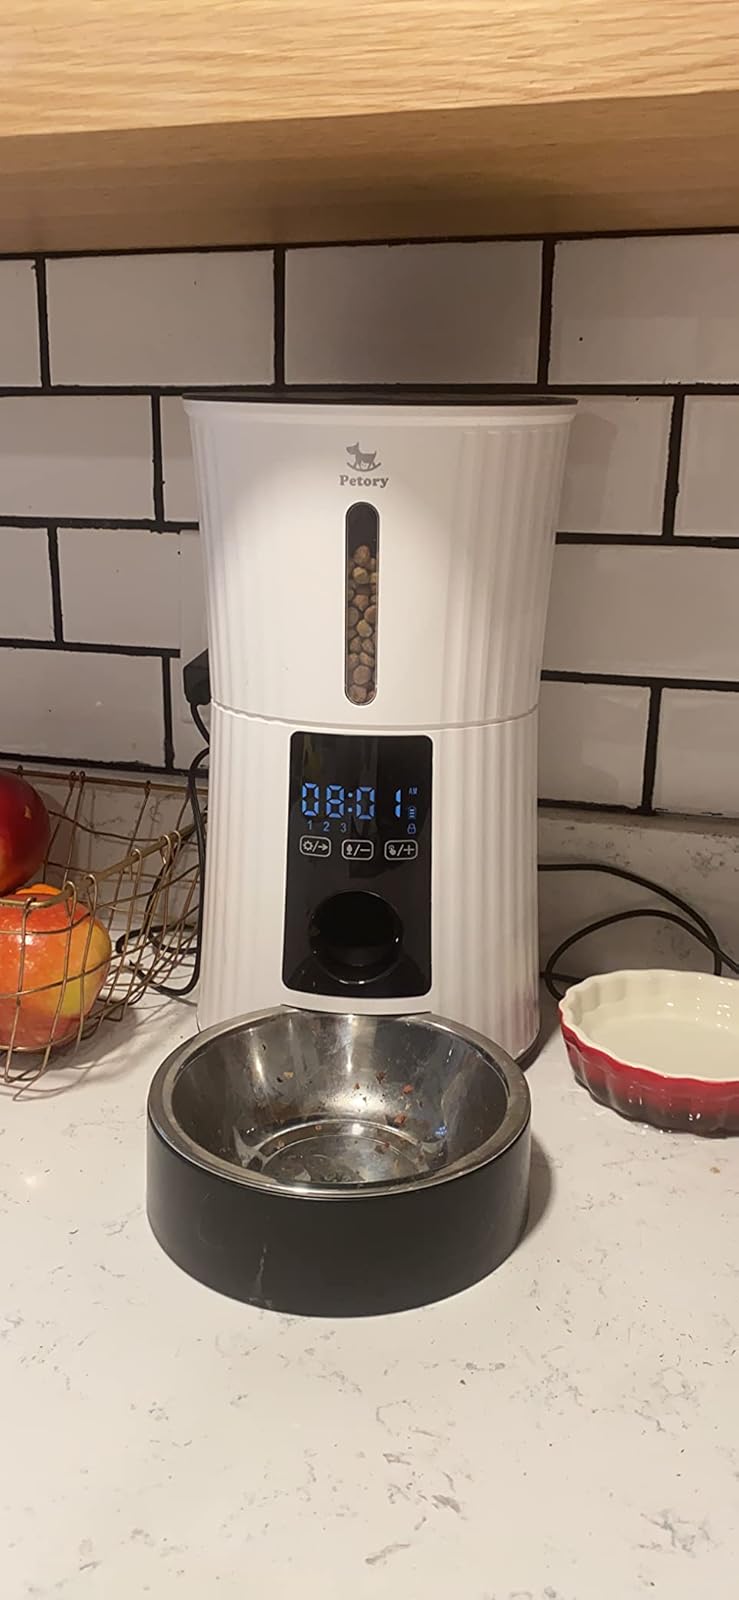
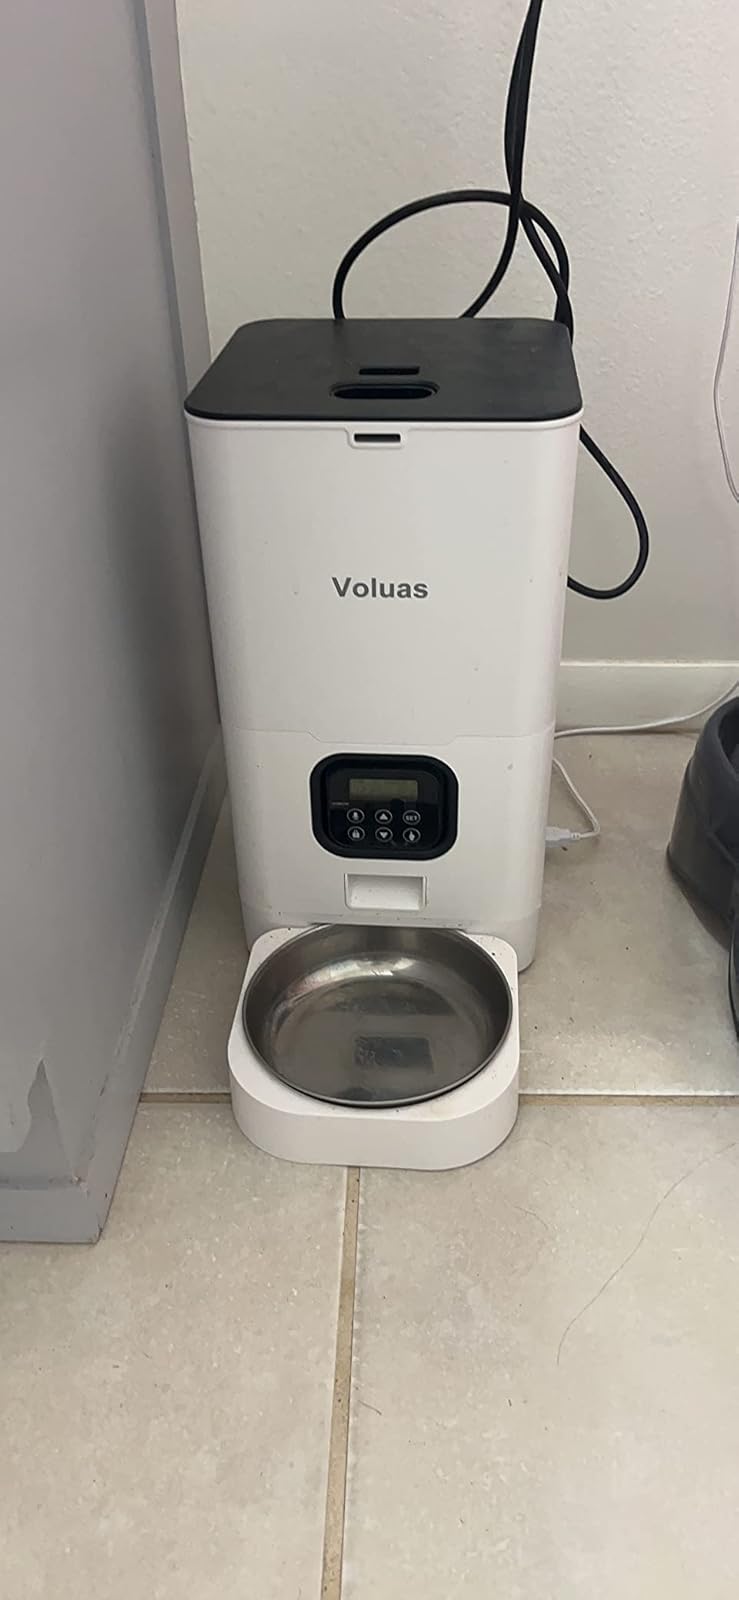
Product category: items_feeder
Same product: no